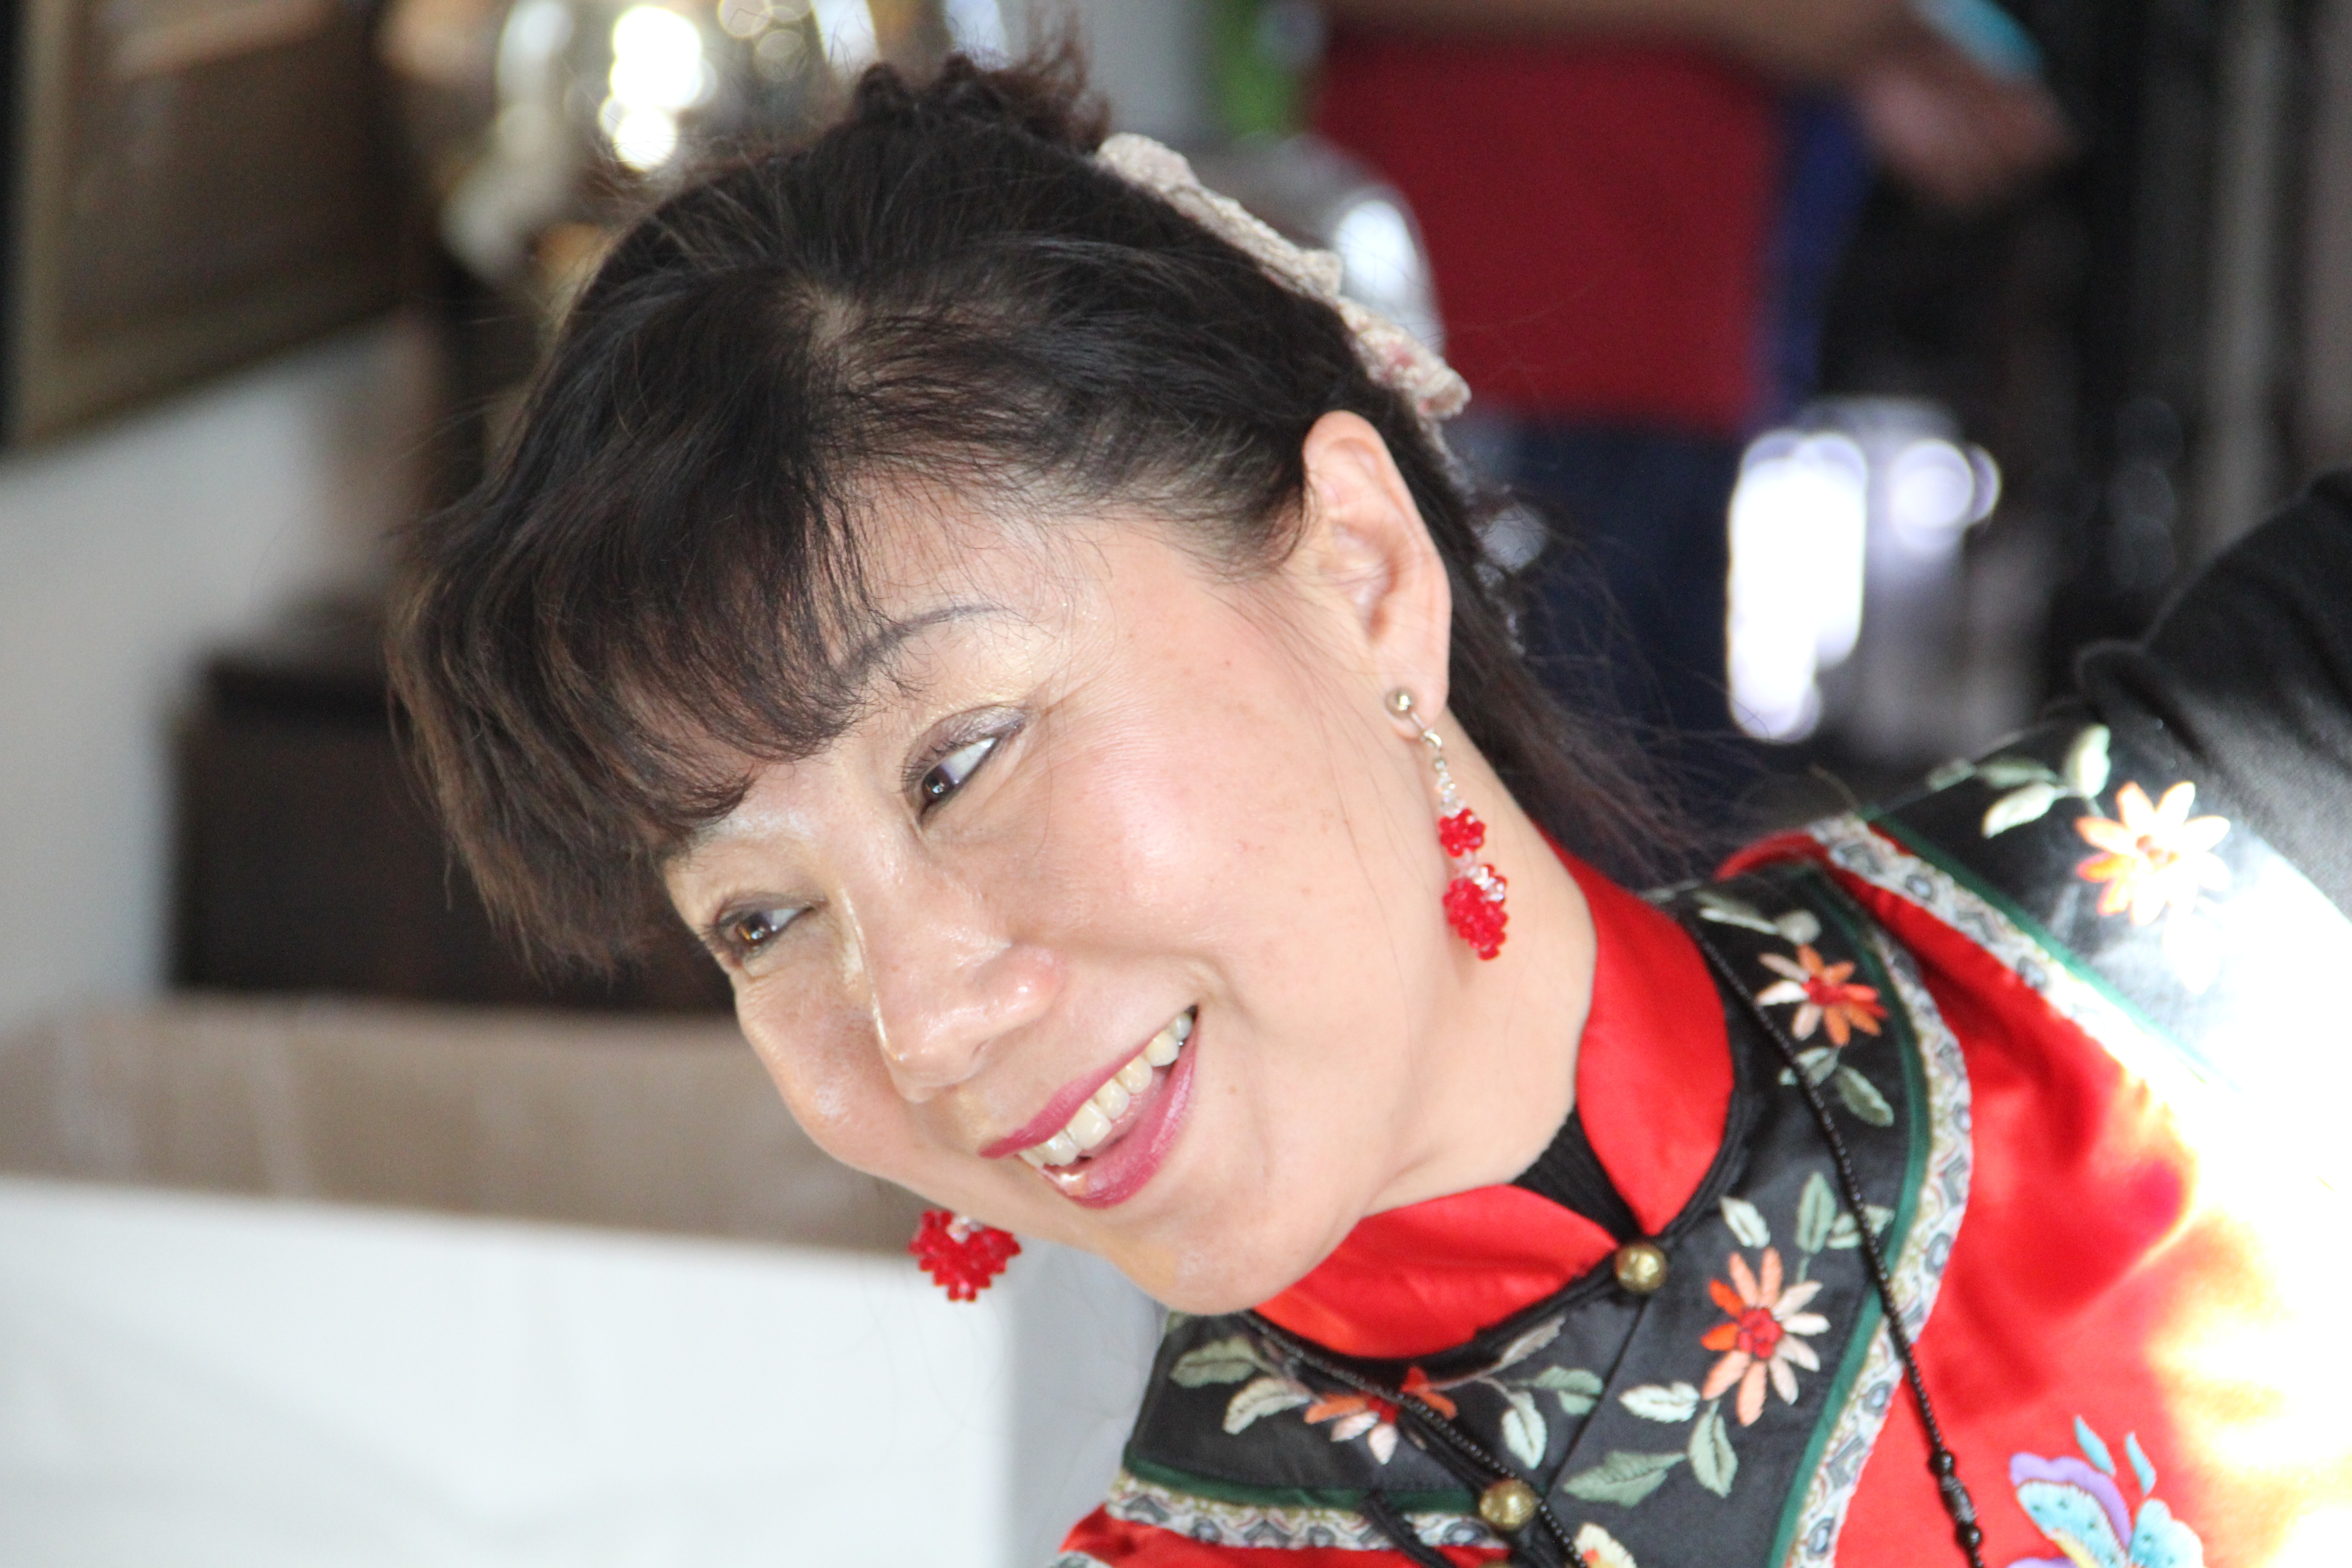
people, woman, africa, fashion, clothing, lady, hairstyle, face, mexico, culture, history, ghana, traditional, nationality, nigeria